Chennai

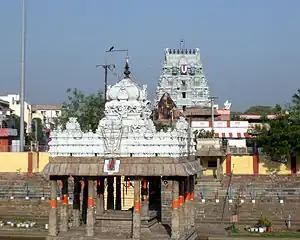
Parthasarathy Temple is one of the oldest buildings in the city

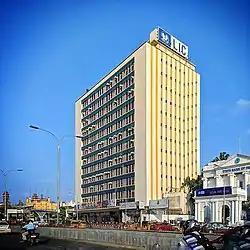
LIC Building was the tallest building in the country when completed in 1959

The Greater Chennai Police (GCP) is the primary law enforcement agency in the city and is headed by a commissioner of police. The Greater Chennai Police is a division of the Tamil Nadu Police, the administrative control of which lies with the Home ministry of the Government of Tamil Nadu. Greater Chennai Traffic Police (GCTP) is responsible for the traffic management in the city. The metropolitan suburbs are policed by the Chennai Metropolitan Police, headed by the Chennai Police Commissionerate, and the outer district areas of the CMDA are policed by respective police departments of Tiruvallur, Kanchipuram, Chengalpattu and Ranipet districts.